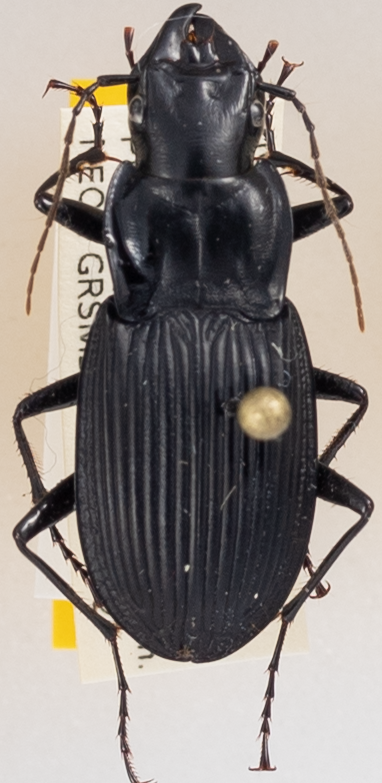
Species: Dicaelus teter
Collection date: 2017-06-27
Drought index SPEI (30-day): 0.534
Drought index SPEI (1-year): -0.62
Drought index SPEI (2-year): -0.48